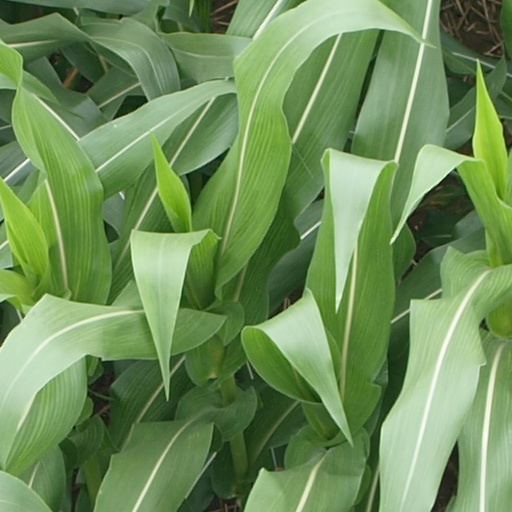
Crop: maize; corn